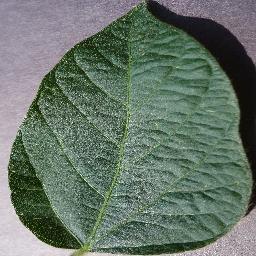
Label: Soybean___healthy